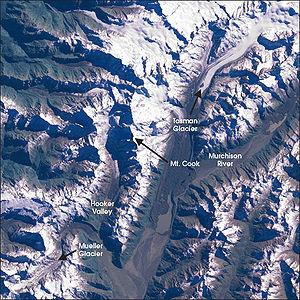
L'Aoraki/mont Cook est le point culminant de la Nouvelle-Zélande. Il fait partie des Alpes du Sud et culmine à 3 724 mètres d'altitude, au-dessus du glacier Tasman. Il se situe dans le parc national Aoraki/Mount Cook. Son nom combine depuis 1998 celui de la légende māori et celui rendant hommage à James Cook. Le sommet est gravi pour la première fois en 1894 par Tom Fyfe, George Graham et Jack Clarke.
Le glacier Mueller est un glacier long de 13 km qui coule à travers le parc national Aoraki/Mount Cook dans l'île du Sud en Nouvelle-Zélande. Il se trouve au sud de l'Aoraki/Mont Cook, dans les Alpes du Sud, et s'épanche vers le nord. Ses eaux de fonte rejoignent la rivière Tasman.